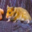
Label: hamster